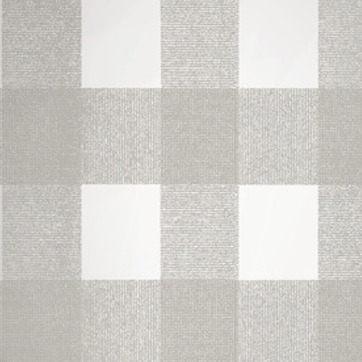
Material: wallpaper